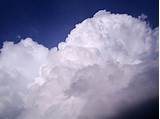
Weather: cloudy or overcast